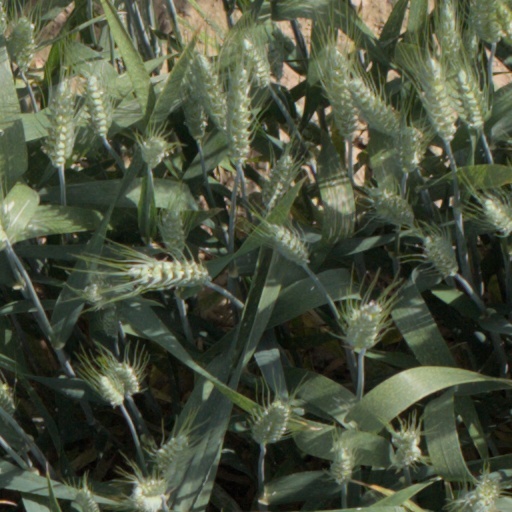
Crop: wheat